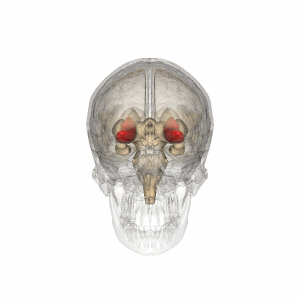
La capsule interne est une épaisse lame de matière blanche du cerveau située entre le thalamus et le noyau caudé d'une part, et le noyau lenticulaire d'autre part. Les axones du faisceau pyramidal passent dans la partie postérieure de la capsule interne.